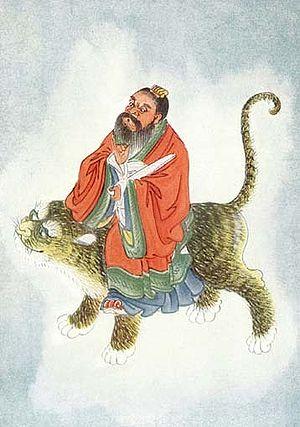
L'École des cinq boisseaux de riz, encore appelée Voie des Maîtres célestes, apparue sous les Han Orientaux entre 120 et 145 au Sichuan, est l'une des premières écoles taoïstes connues. Vers 191, elle fut établie par Zhang Lu, petit-fils du fondateur Zhang Ling, en un pouvoir local autonome à Hanzhong. À partir de 215, sa structure fut démantelée par Cao Cao, mais ses maîtres furent autorisés à continuer d'enseigner leurs rites. Zhang Lu et une partie de ses ouailles furent « invités » à se rapprocher de la capitale des Wei, et la pratique des Maîtres célestes se diffusa très largement dans le Nord de la Chine à l'époque des Trois Royaumes, puis dans le sud sous les Jin, profitant de la réunification de l'empire. Il y eut bientôt de nombreux groupes se réclamant d'eux, centrés autour de chefs religieux à la position héréditaire ; certaines pratiques, qualifiées de « sorcellerie » ou de « débauches », leur valaient des critiques. À la fin du Vᵉ siècle, deux réformateurs tentèrent de structurer de nouveau le courant et de le rendre acceptable aux yeux des autorités.
Zhang Ling, ultérieurement appelé Zhang Daoling ou Chang Tao-ling, est considéré par la tradition taoïste chinoise comme le fondateur de l'École des cinq boisseaux de riz wu tou mi dao 五斗米道 qu'il aurait transmise à son fils Zhang Heng, et le premier des Maîtres célestes. Sa vie est essentiellement légendaire et on dispose de très peu d’informations fiables sur lui. Il n’est en effet connu des sources historiques qu’à travers les passages consacrées à son petit-fils Zhang Lu, qui fit entrer les Cinq boisseaux et les Maîtres célestes dans l’histoire.